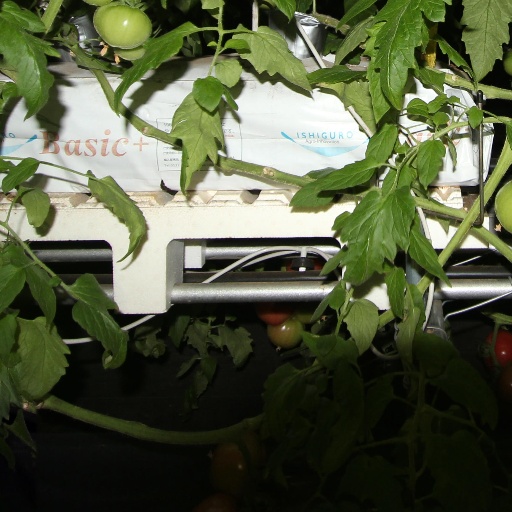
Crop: tomato